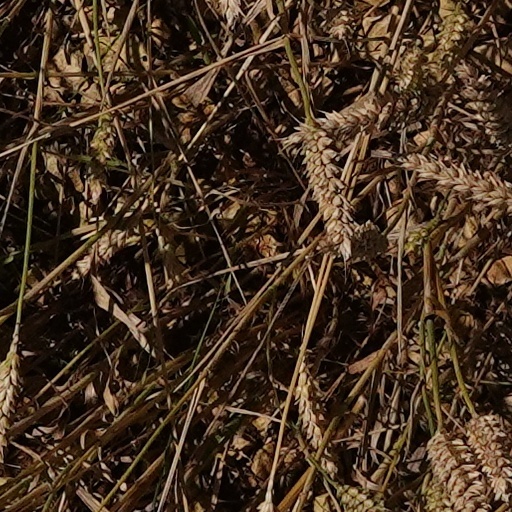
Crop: wheat